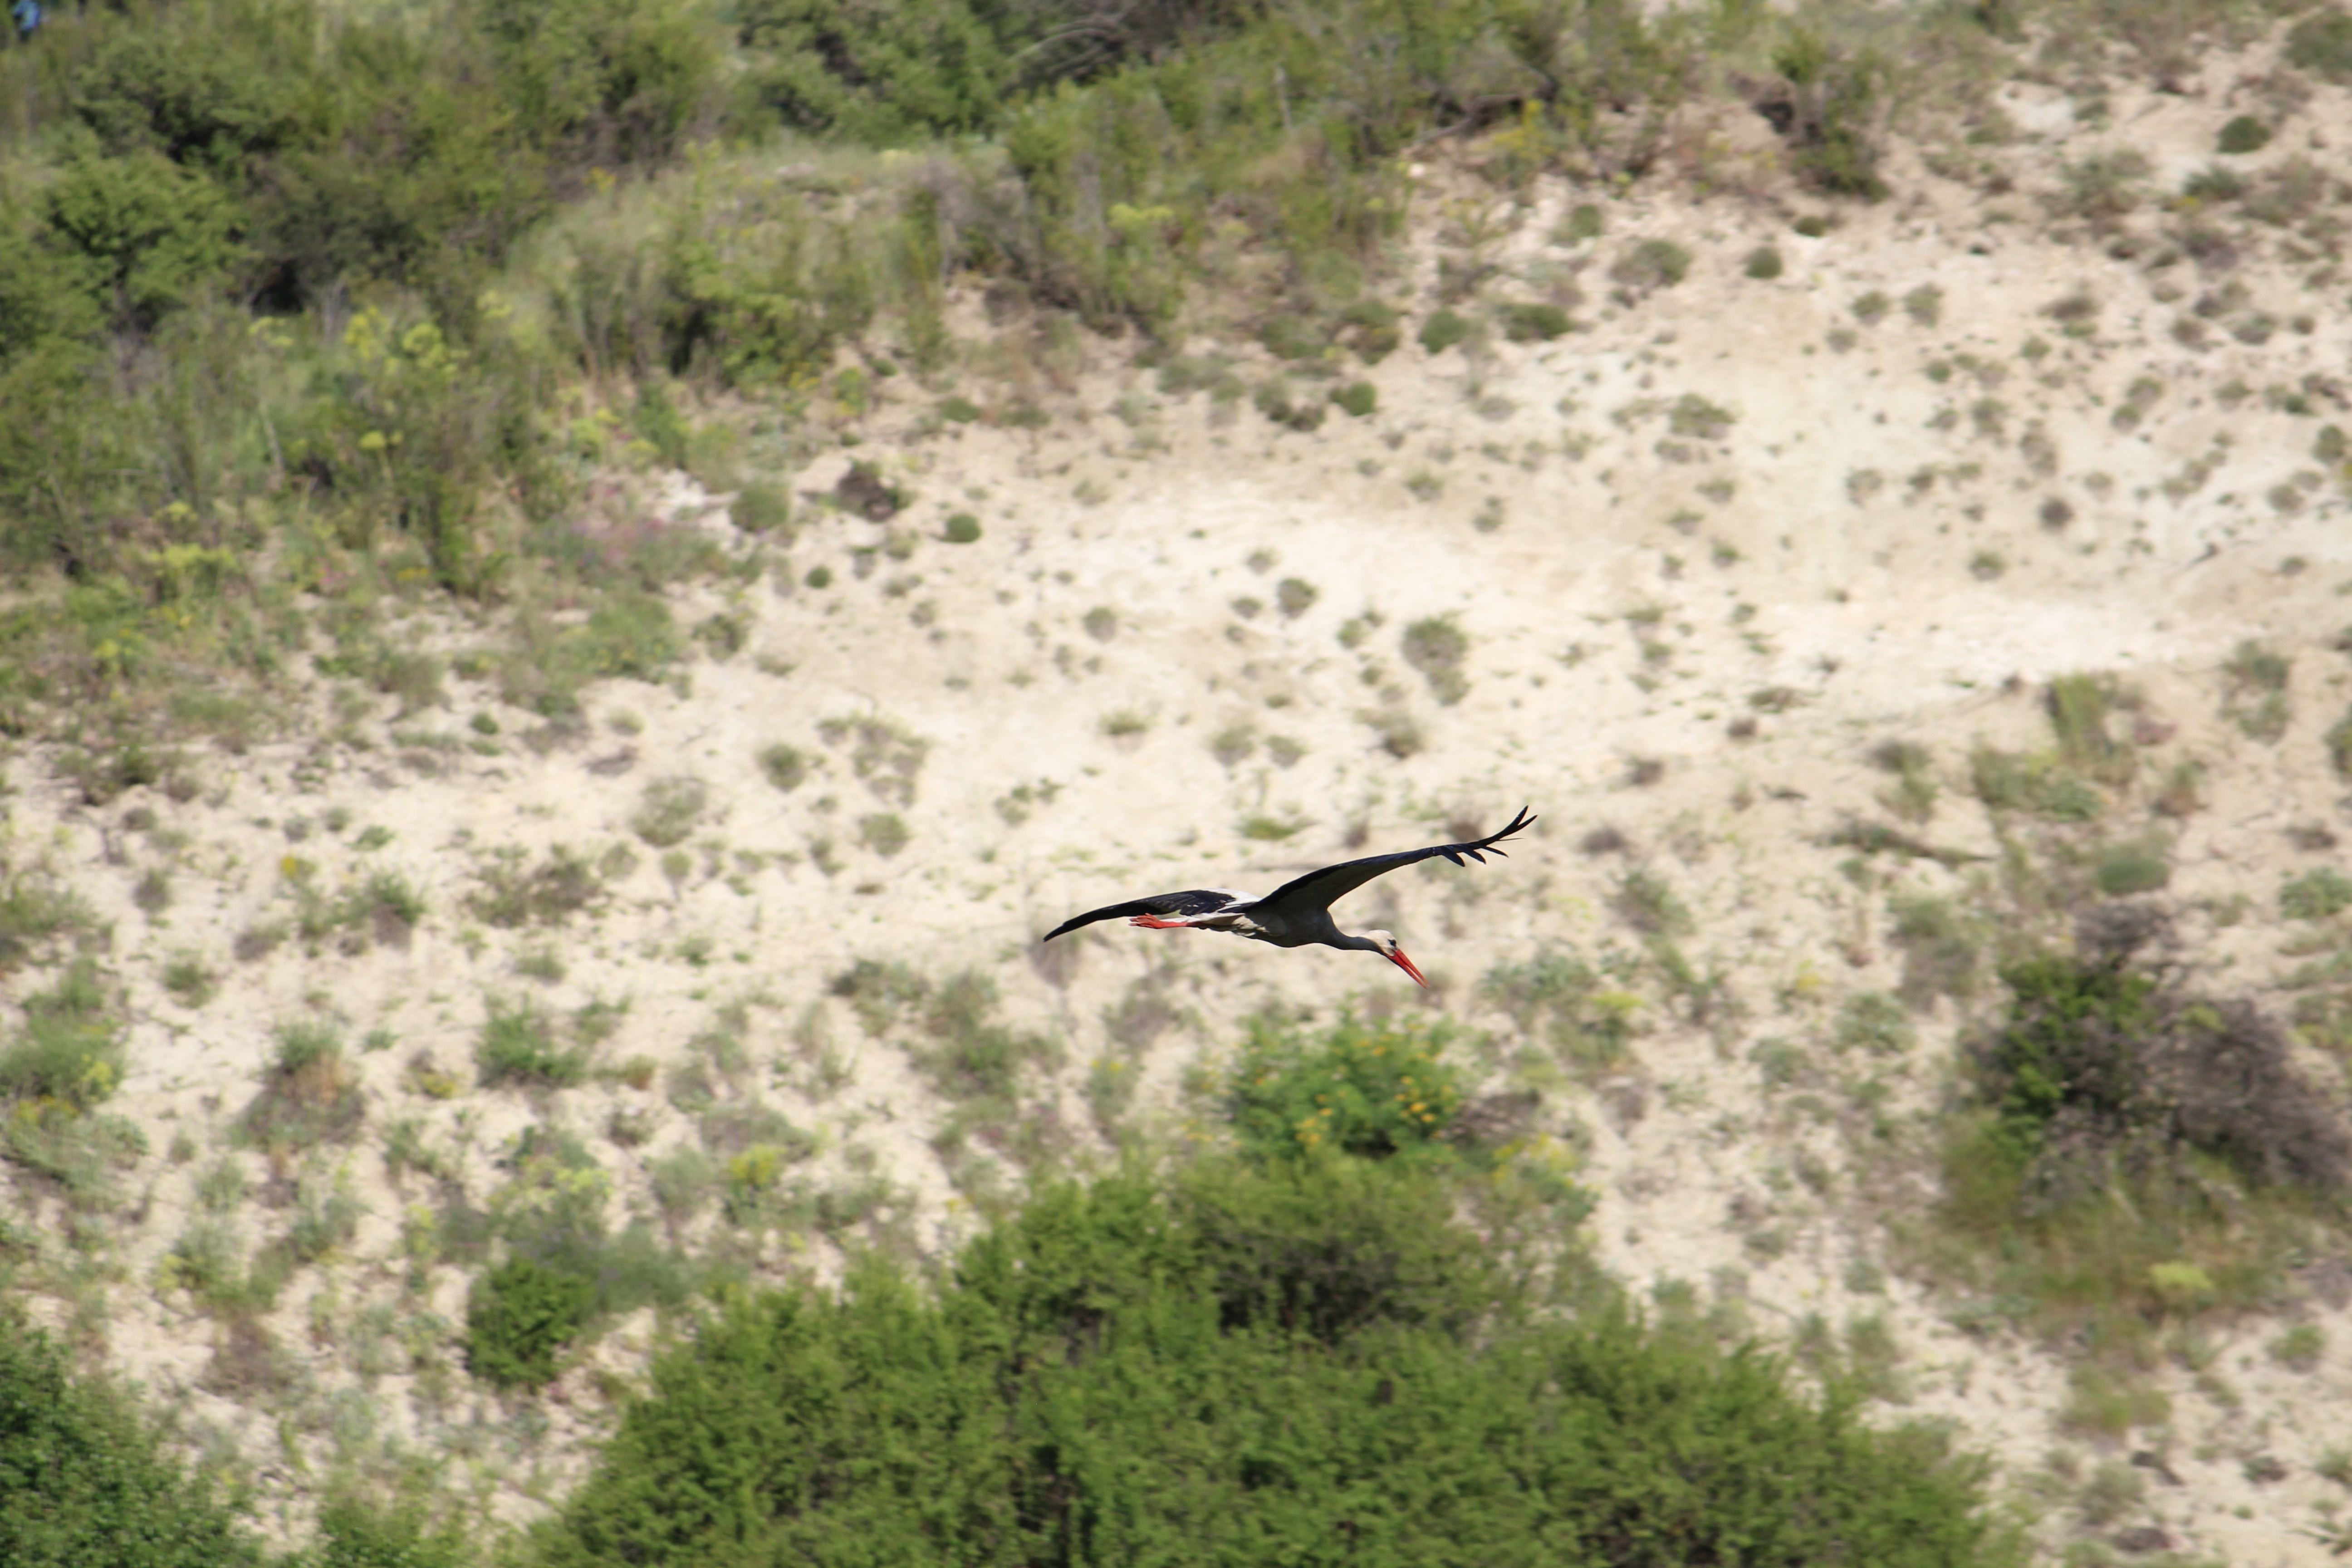
wilderness, bird, wildlife, flight, fauna, stork, perching bird